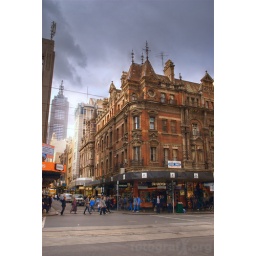
sun light in street canyon